Khaled Kelkal

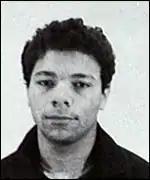

Khaled Kelkal (April 28, 1971 – September 29, 1995) was a French and Algerian terrorist affiliated with the GIA. He was involved in the 1995 terror bombings in France.